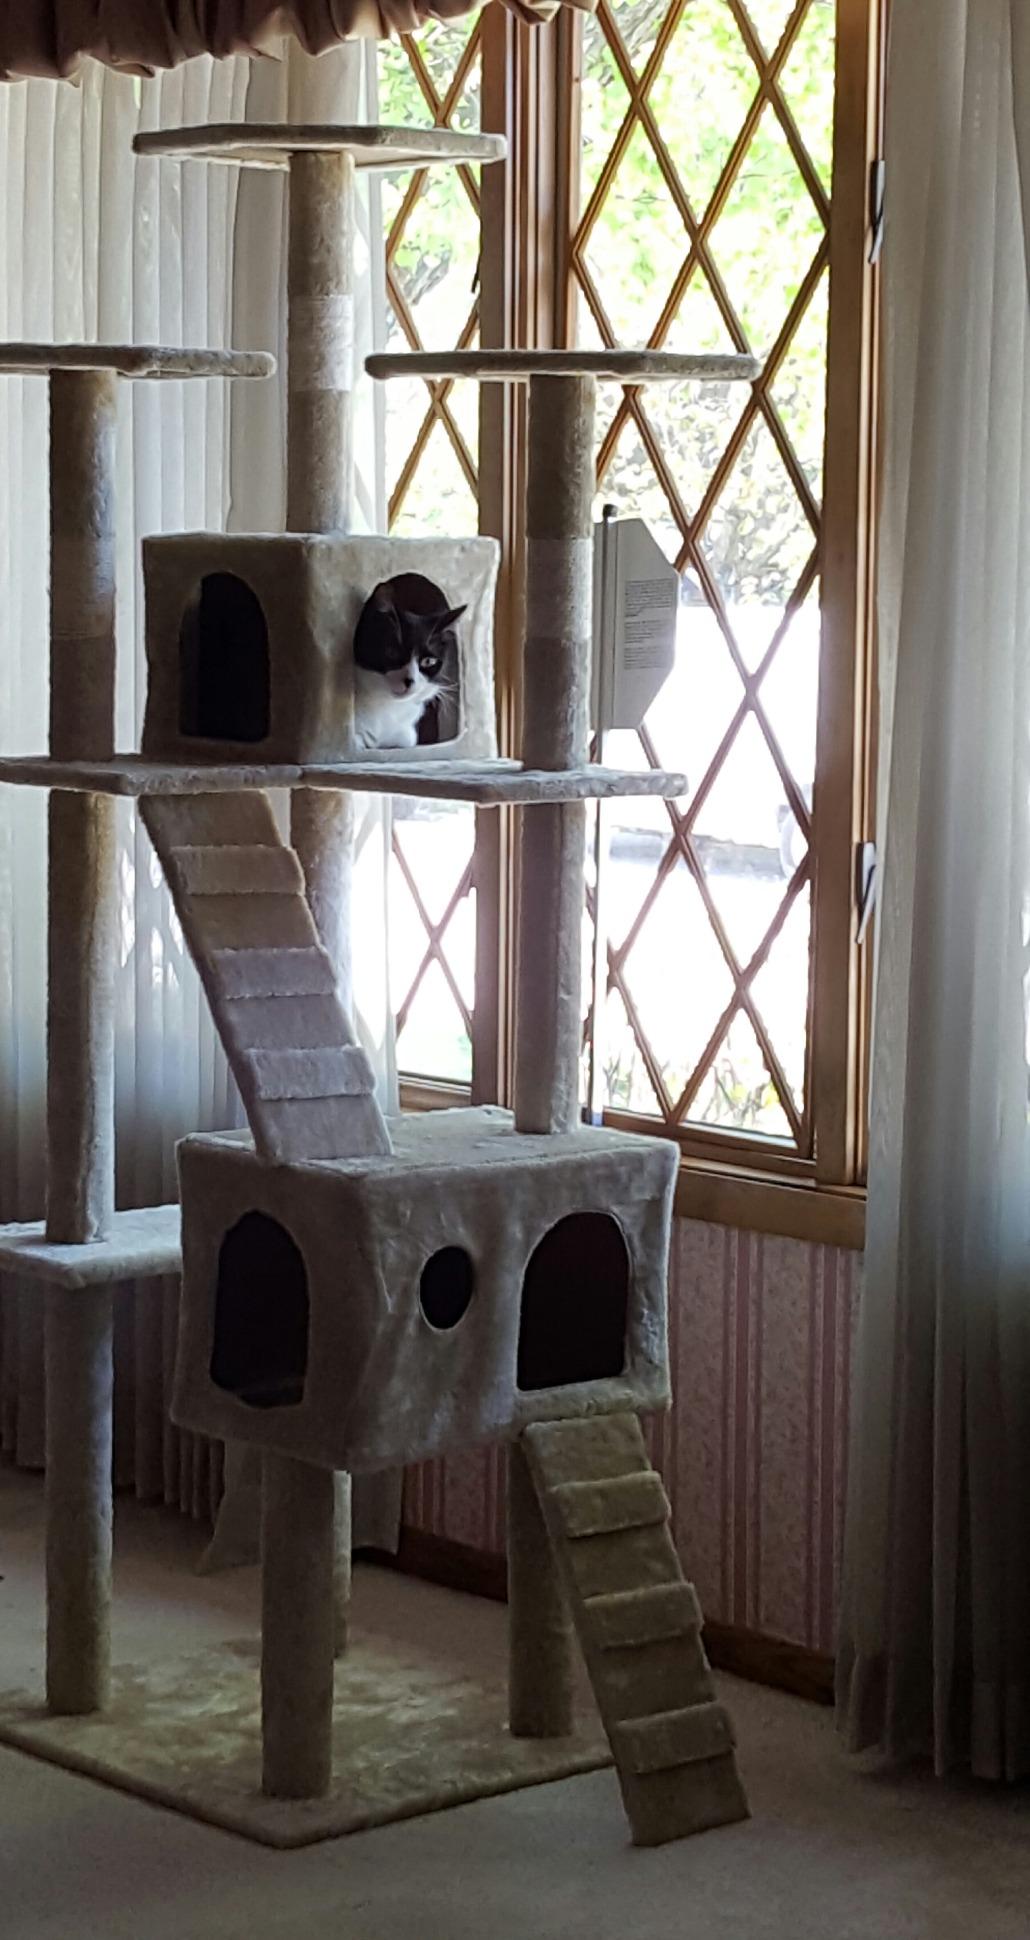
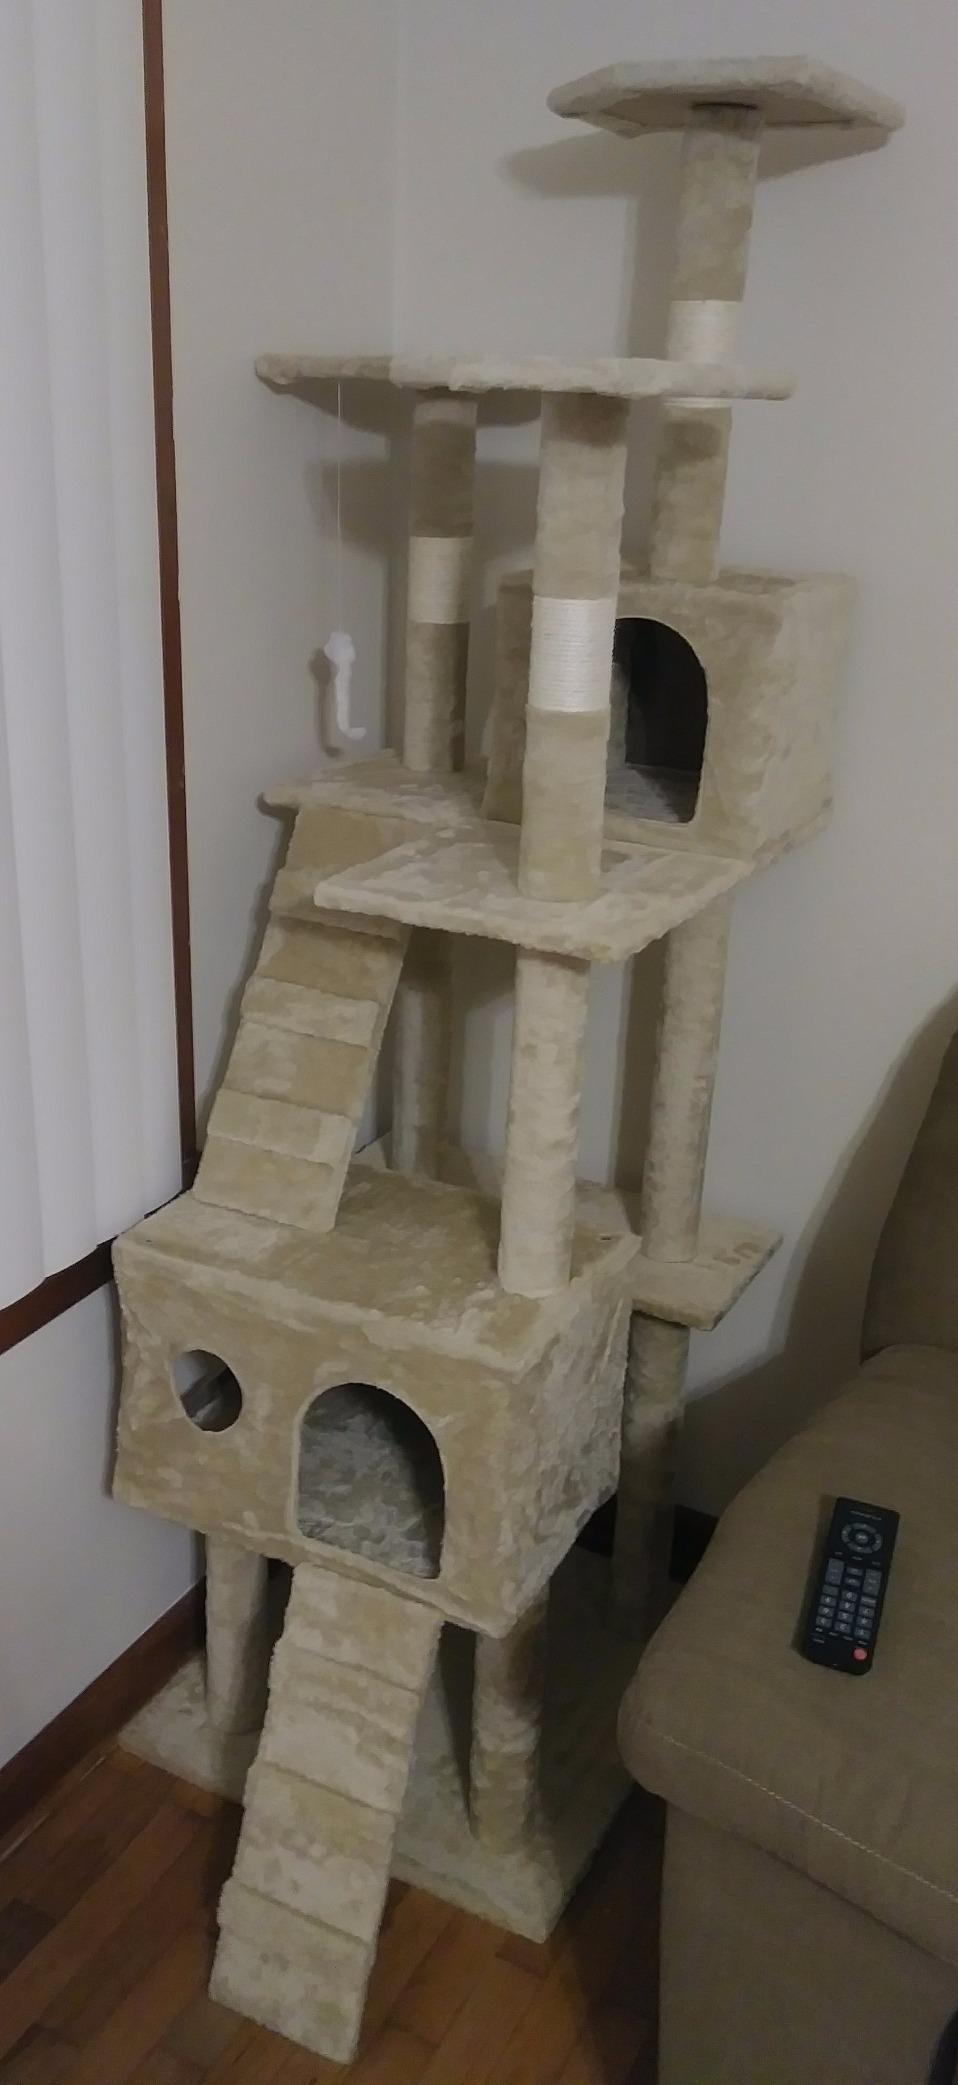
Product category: items_cat tree
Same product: yes